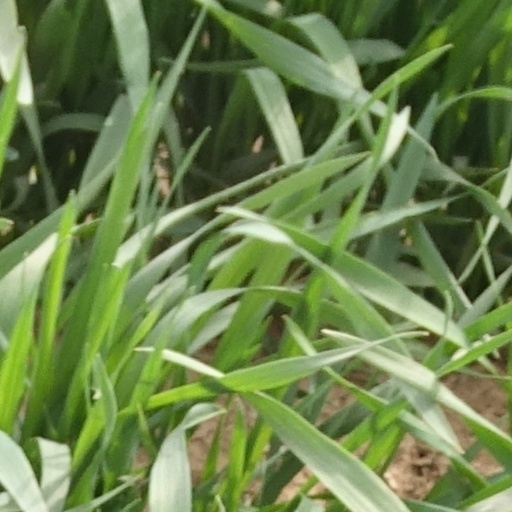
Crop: wheat